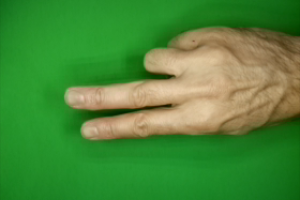
Label: scissors